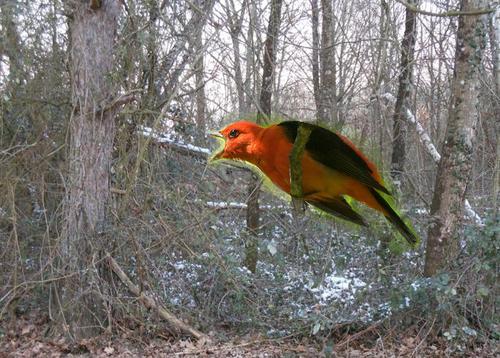
Bird species: Scarlet_Tanager
Bird type: landbird
Background: land